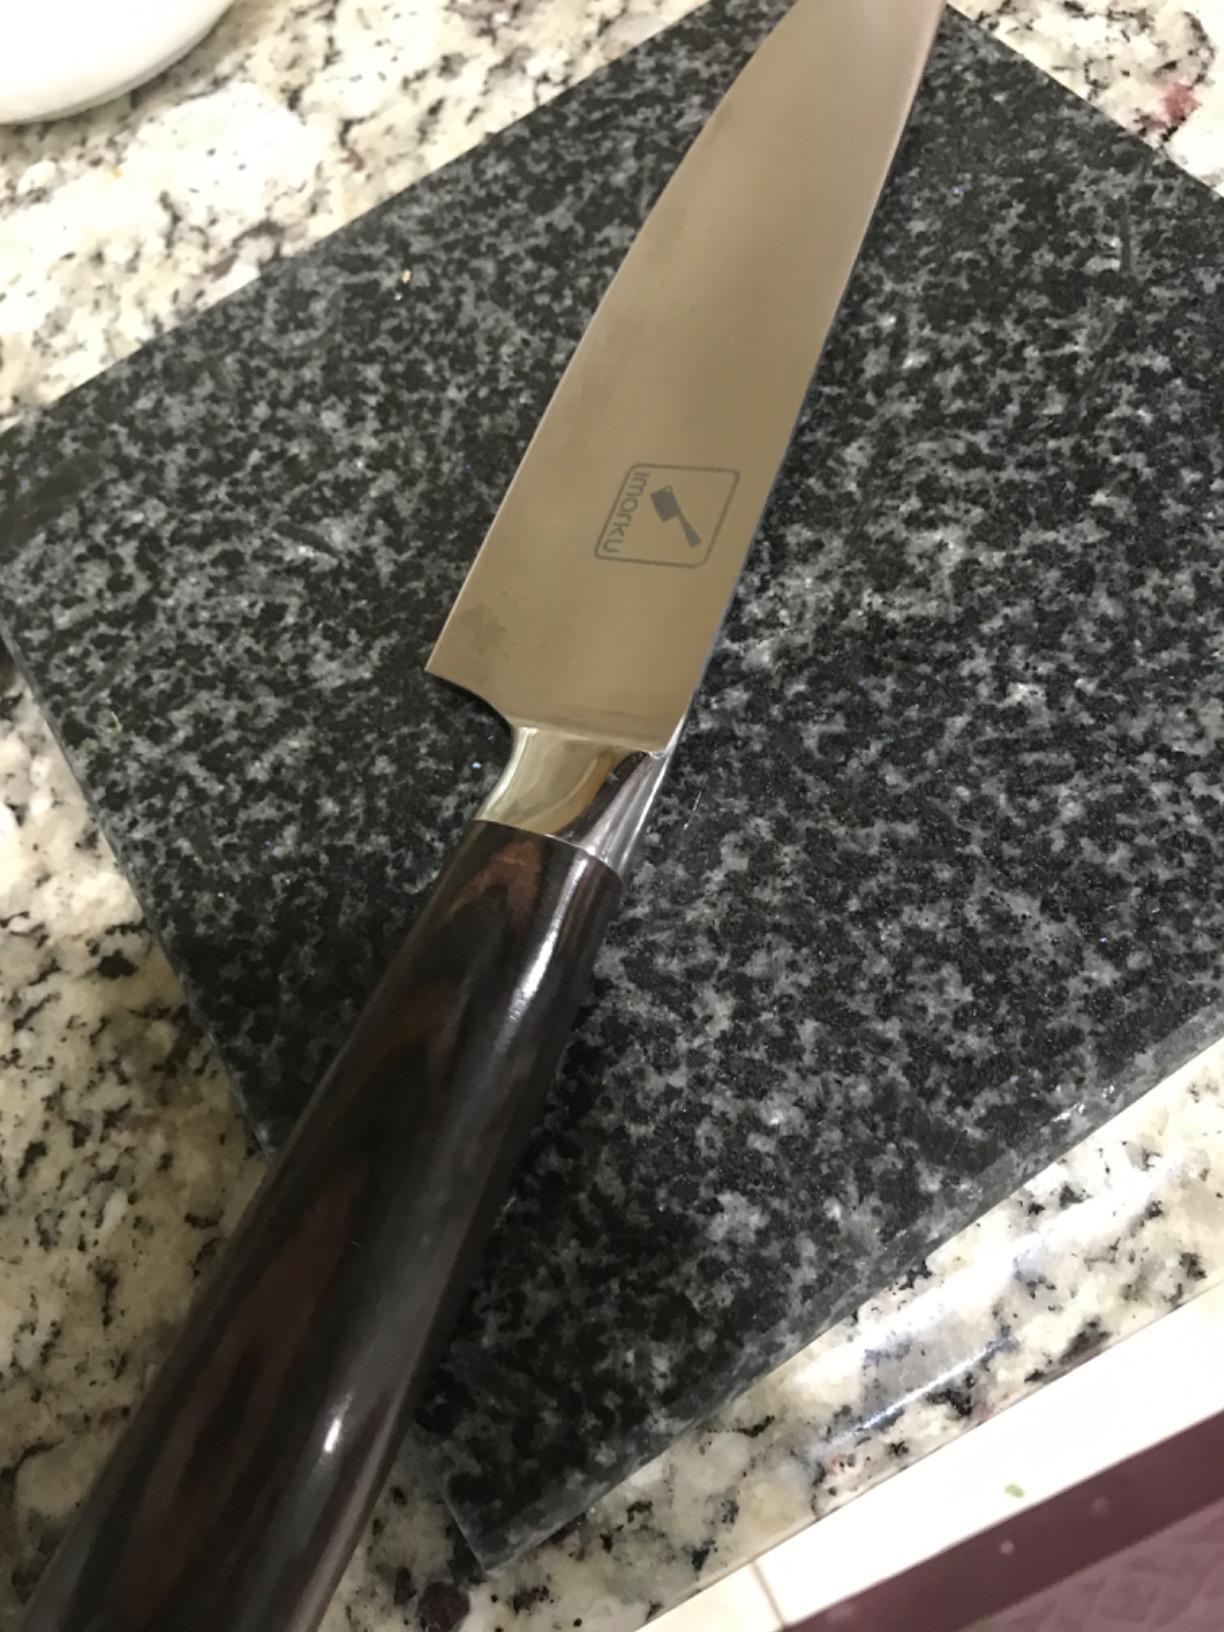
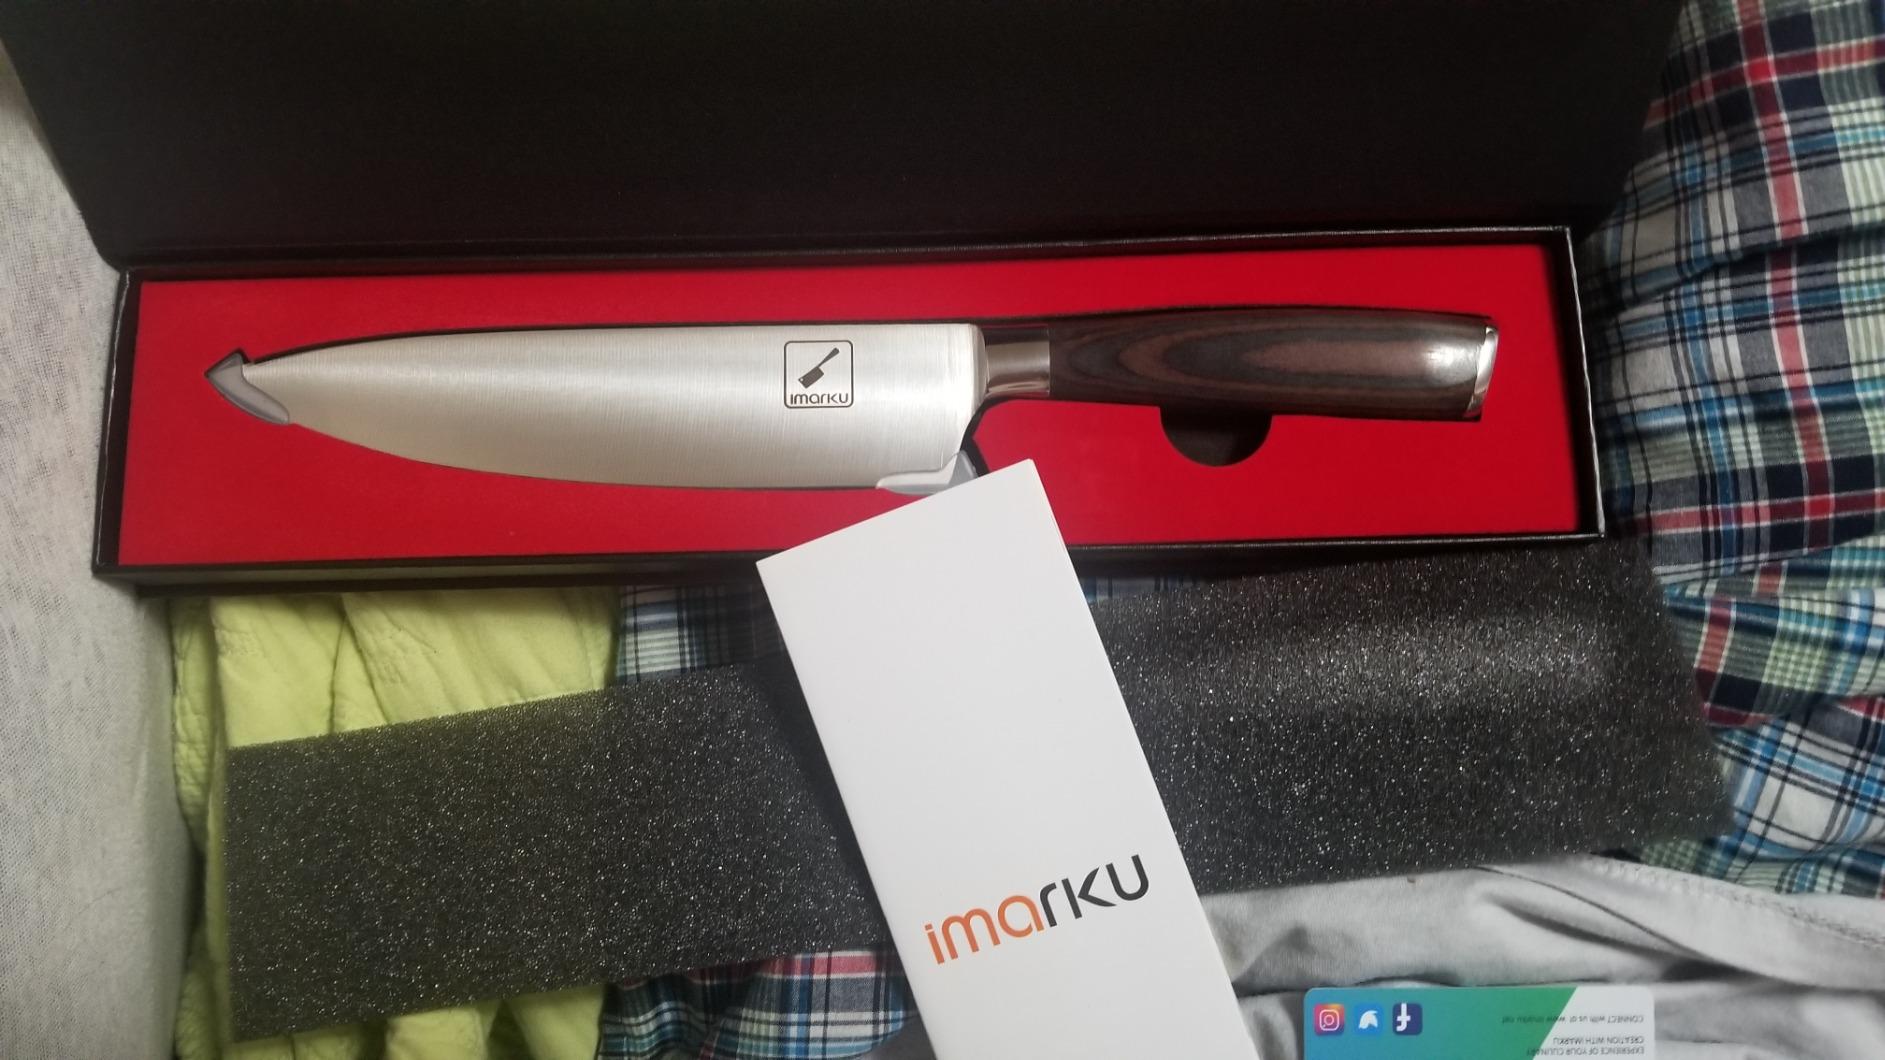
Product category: items_knife
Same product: yes